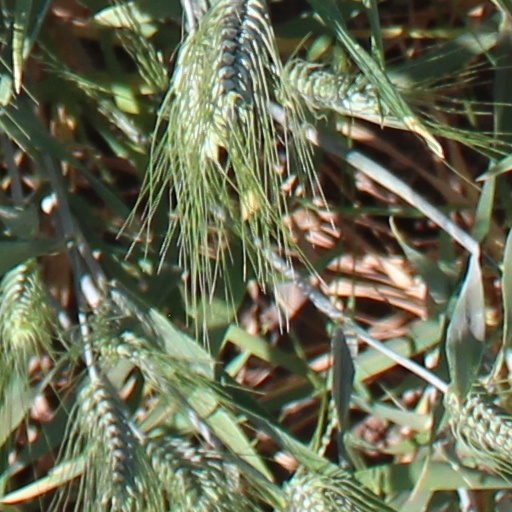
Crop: wheat